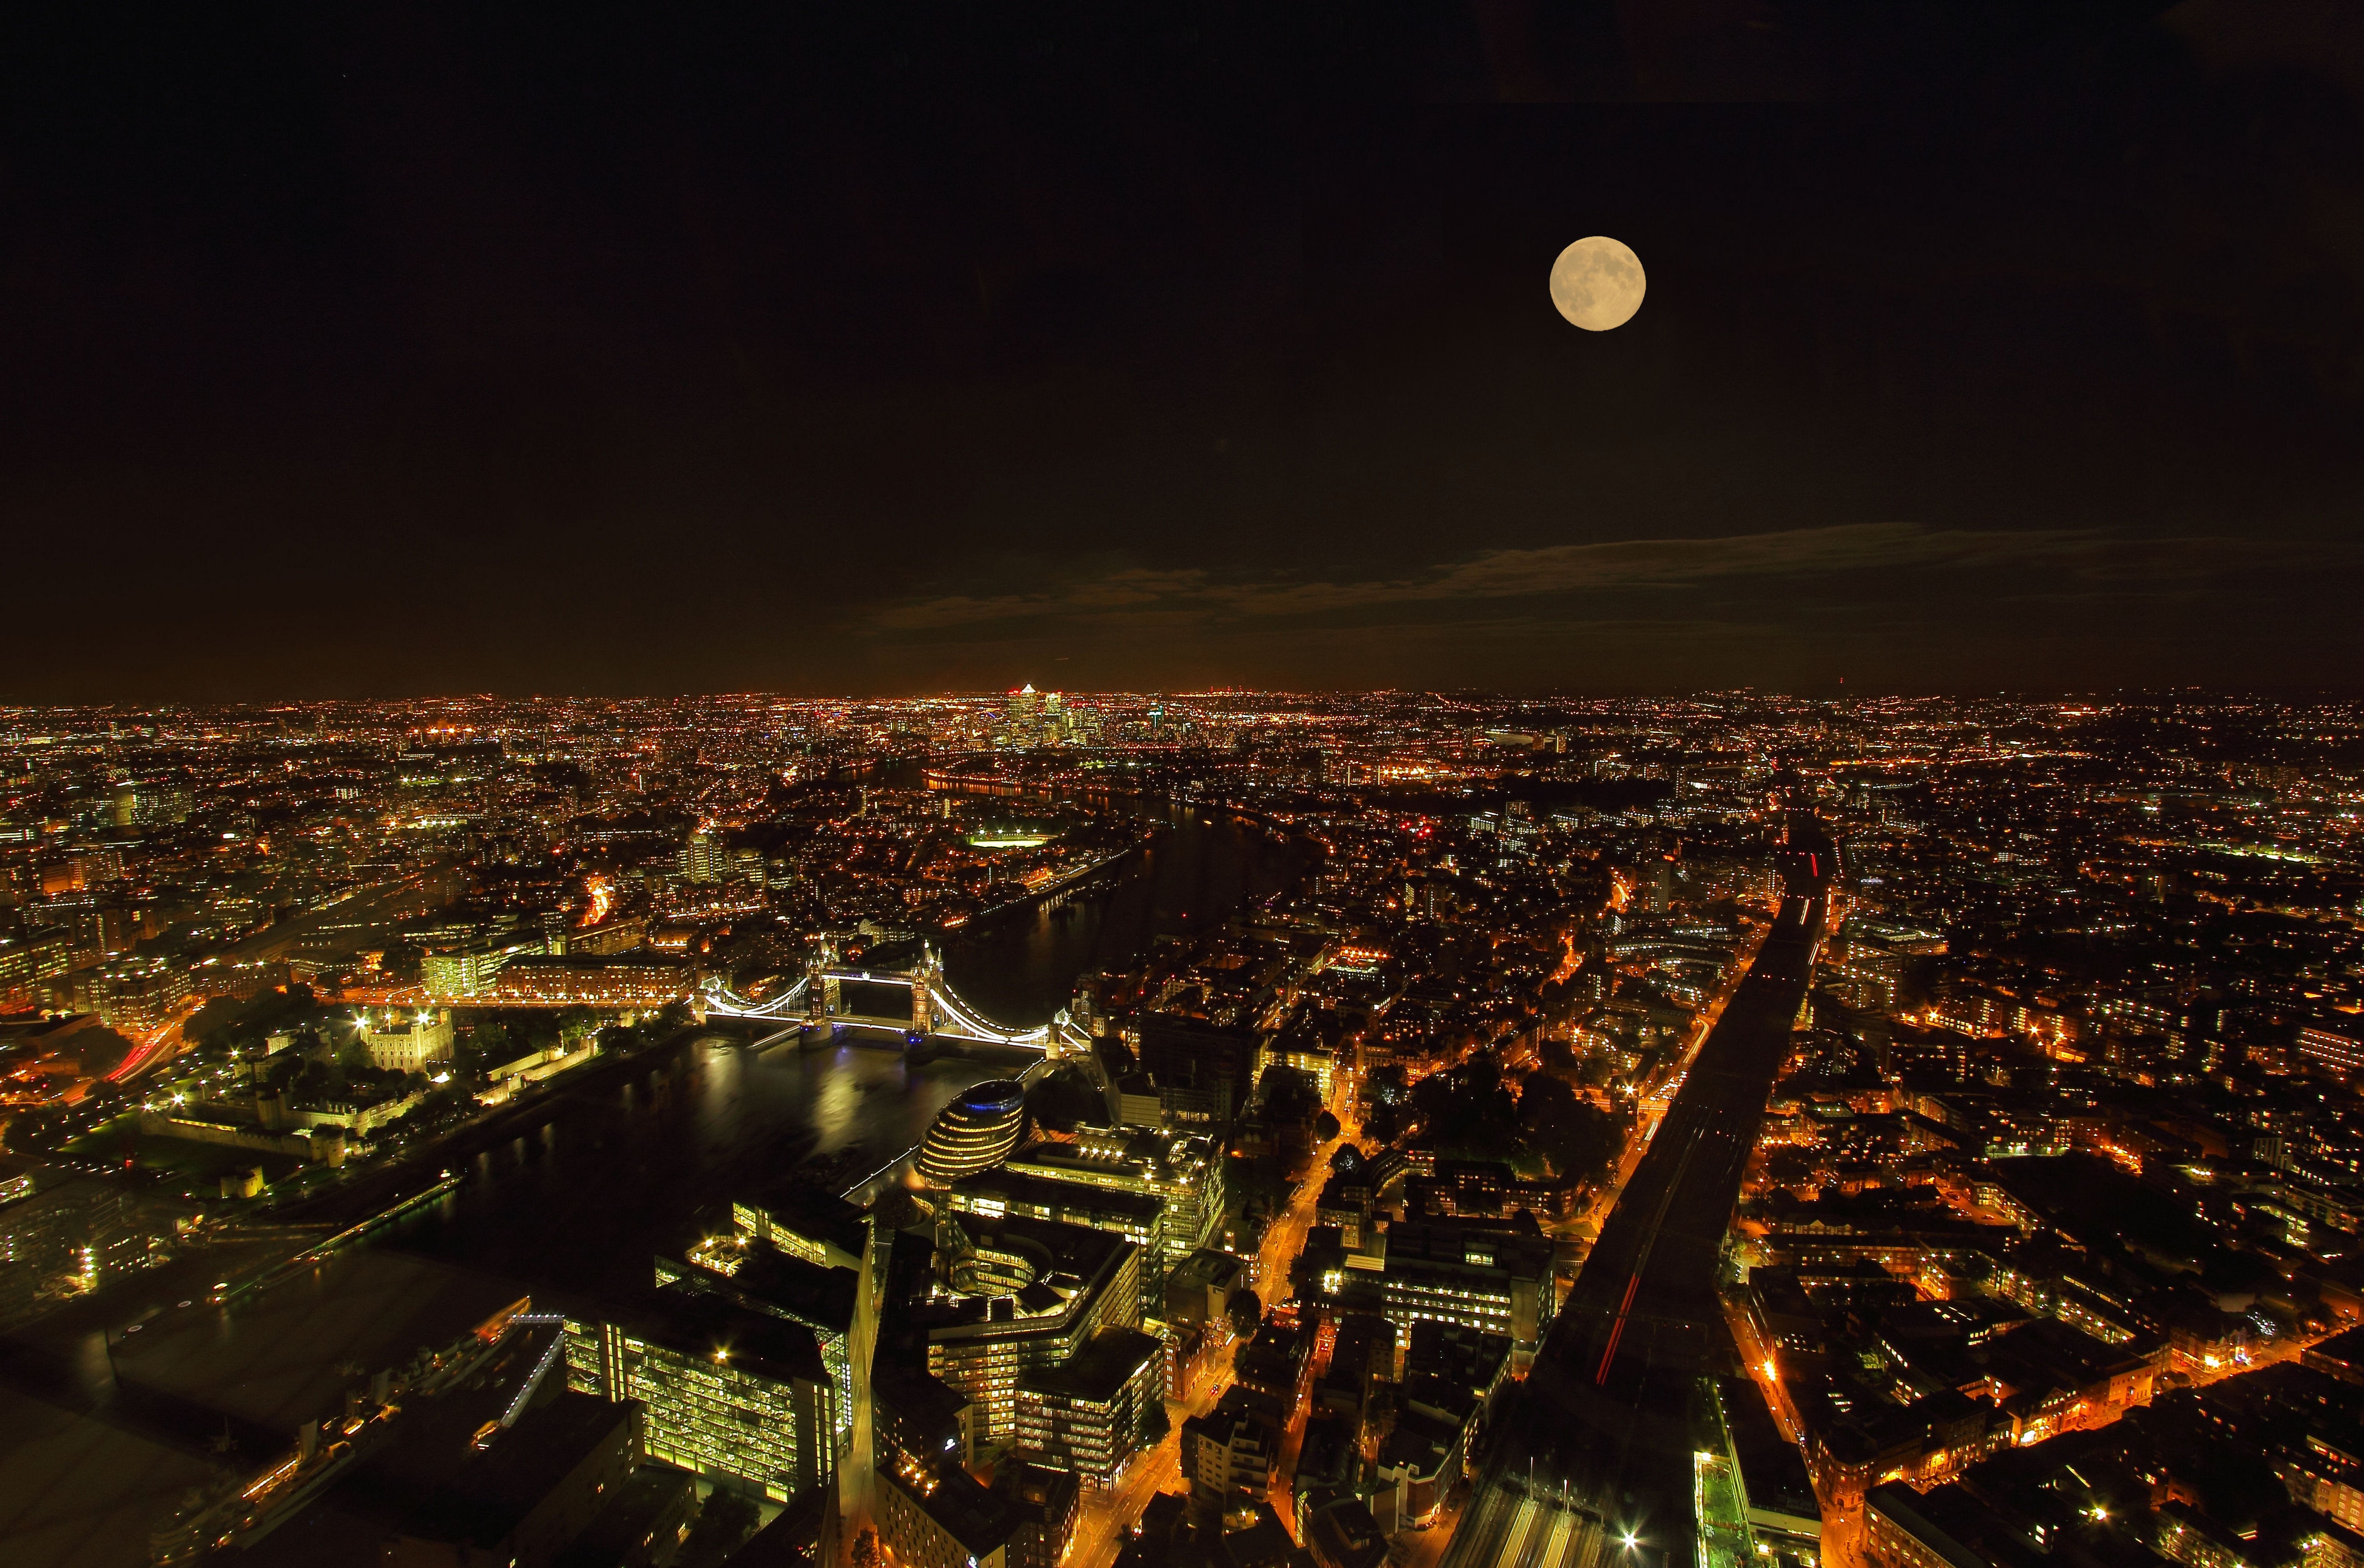
horizon, light, skyline, night, city, cityscape, panorama, dusk, evening, london, metropolis, month, aerial photography, atmosphere of earth